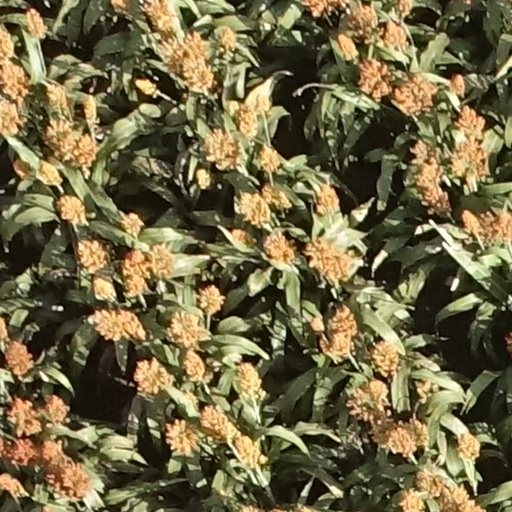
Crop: sorghum